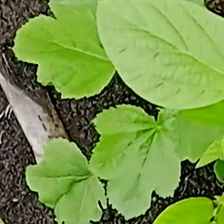
Weed species: Little_Mallow(Malva parviflora)